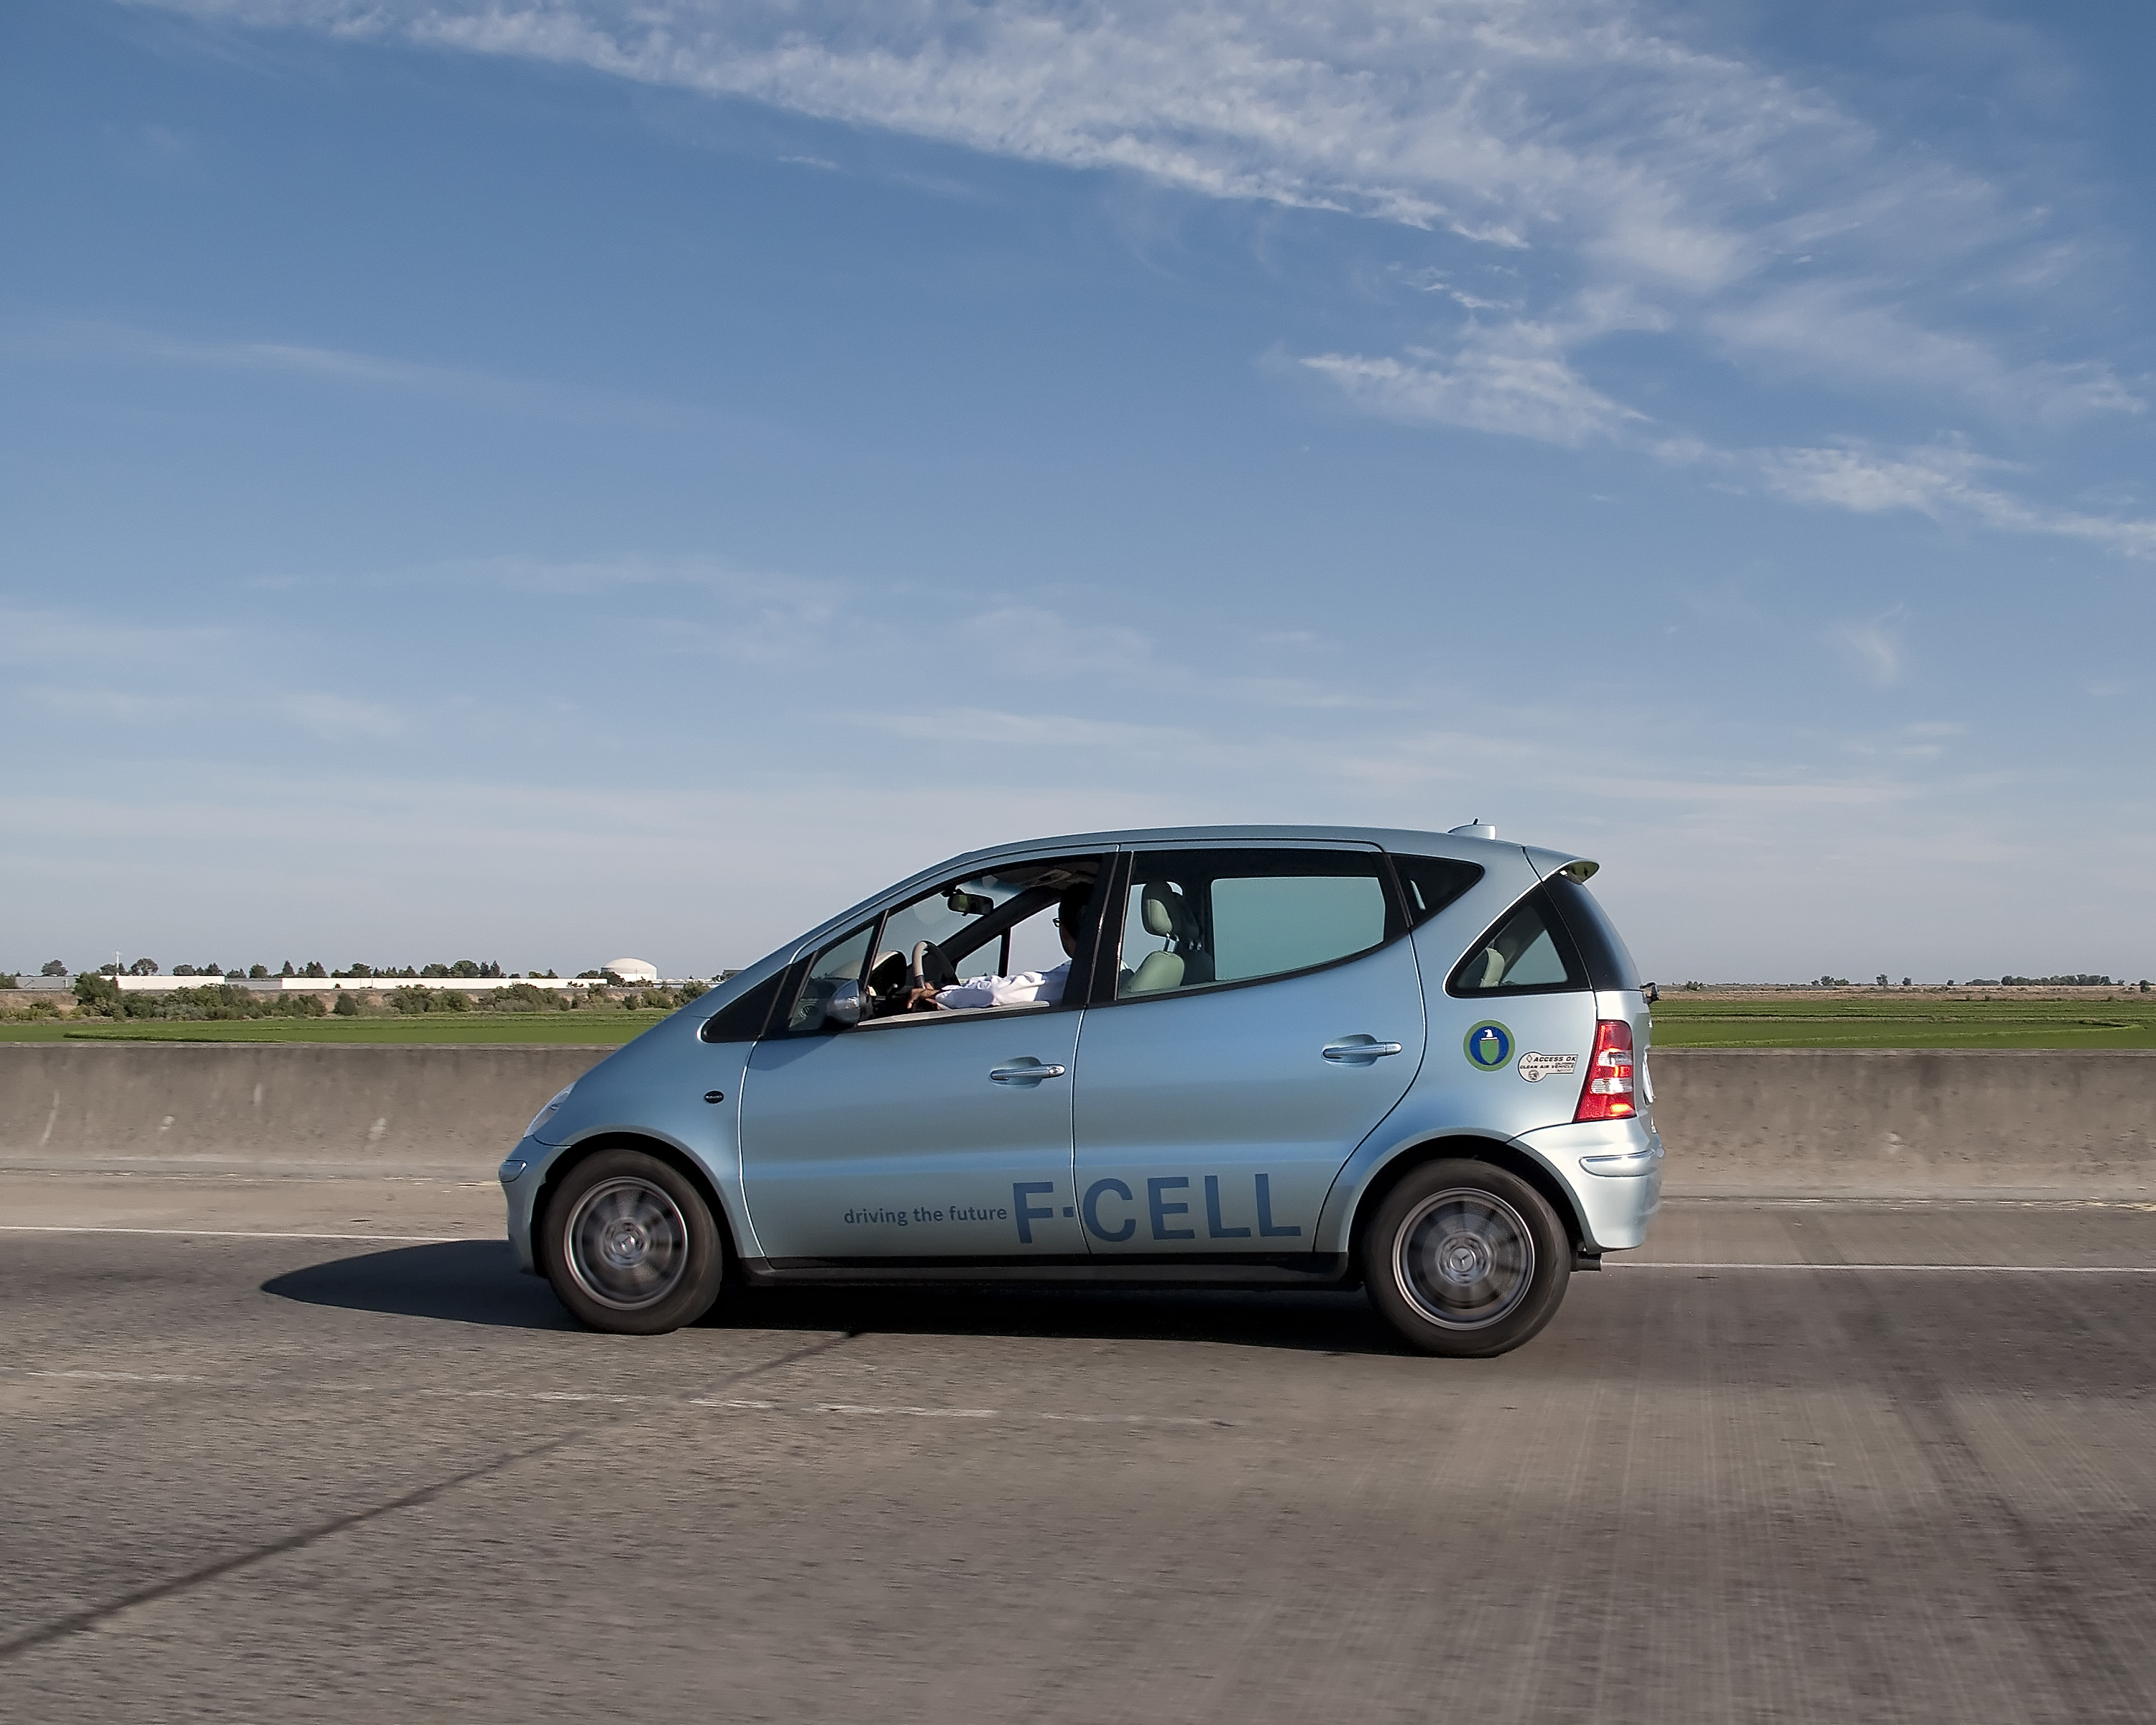
car, driving, vehicle, hatchback, sacramento, prototype, hydrogen, aklasse, ballardpowersystems, pemfc, bluezero, land vehicle, automobile make, compact car